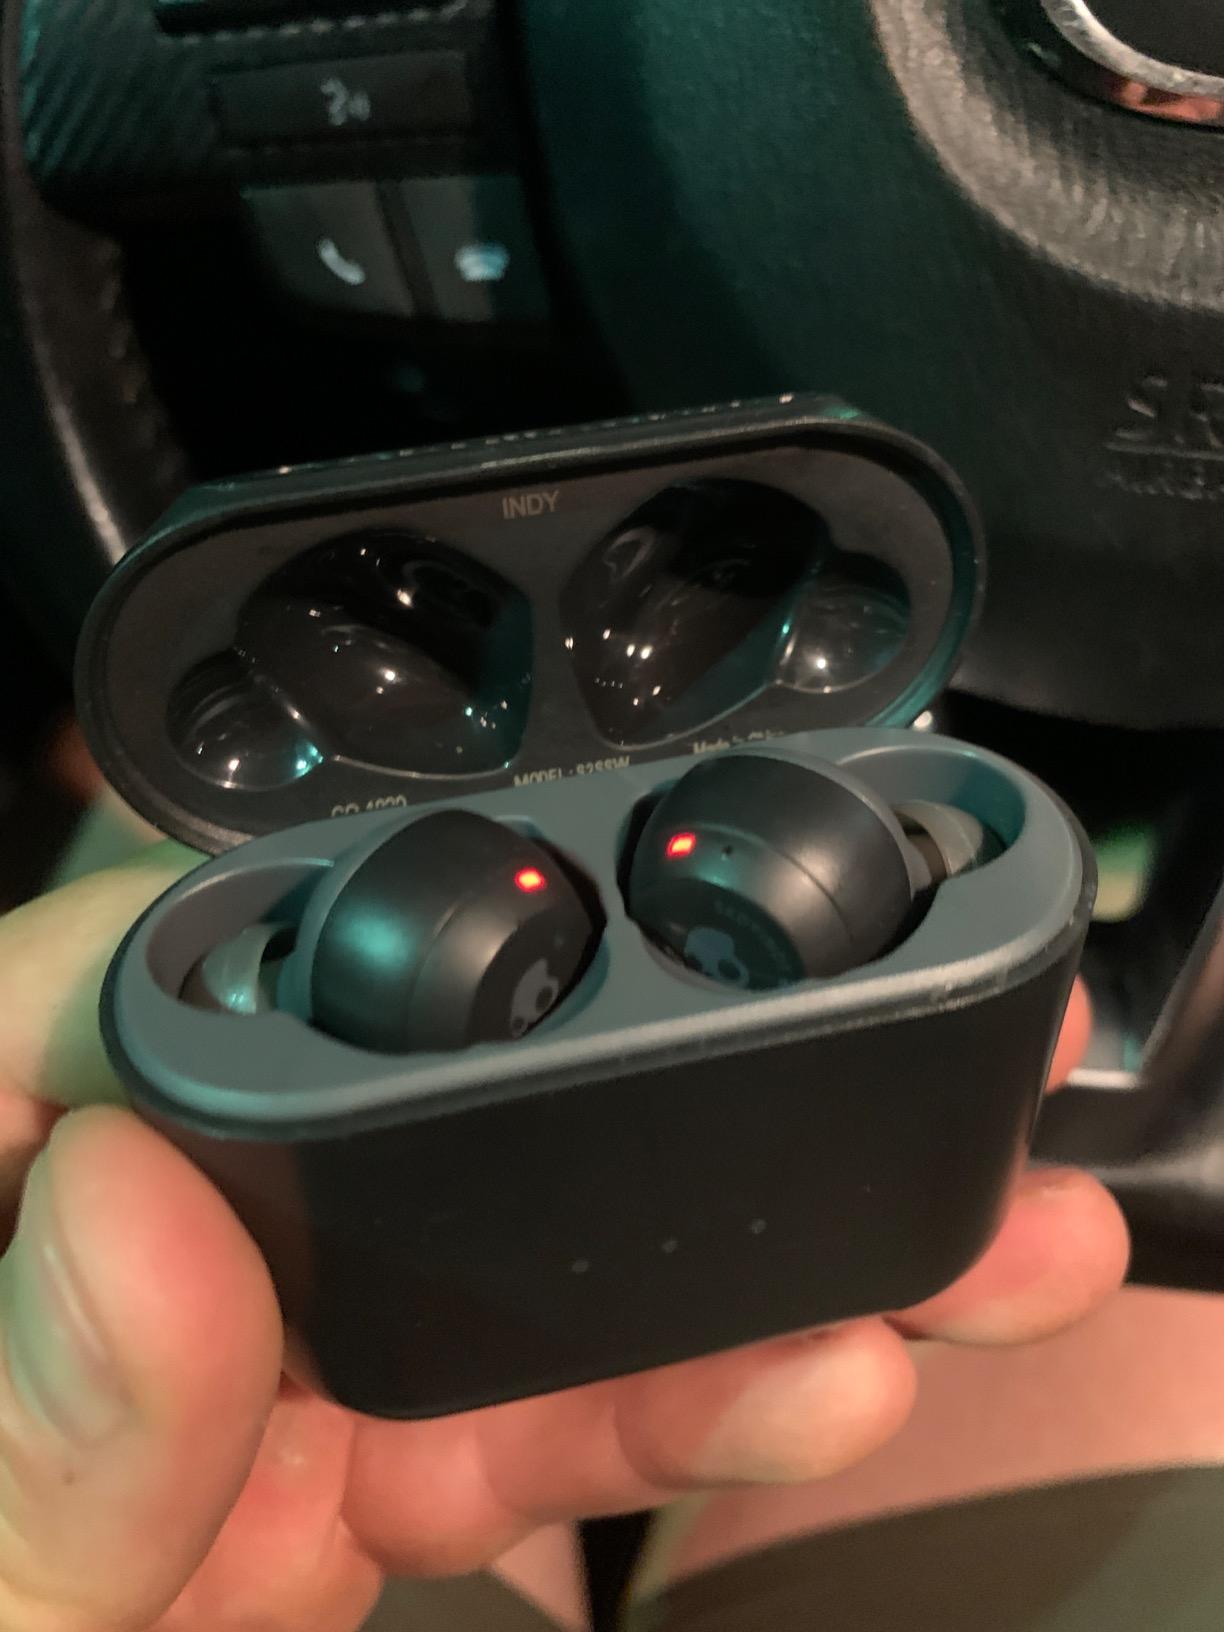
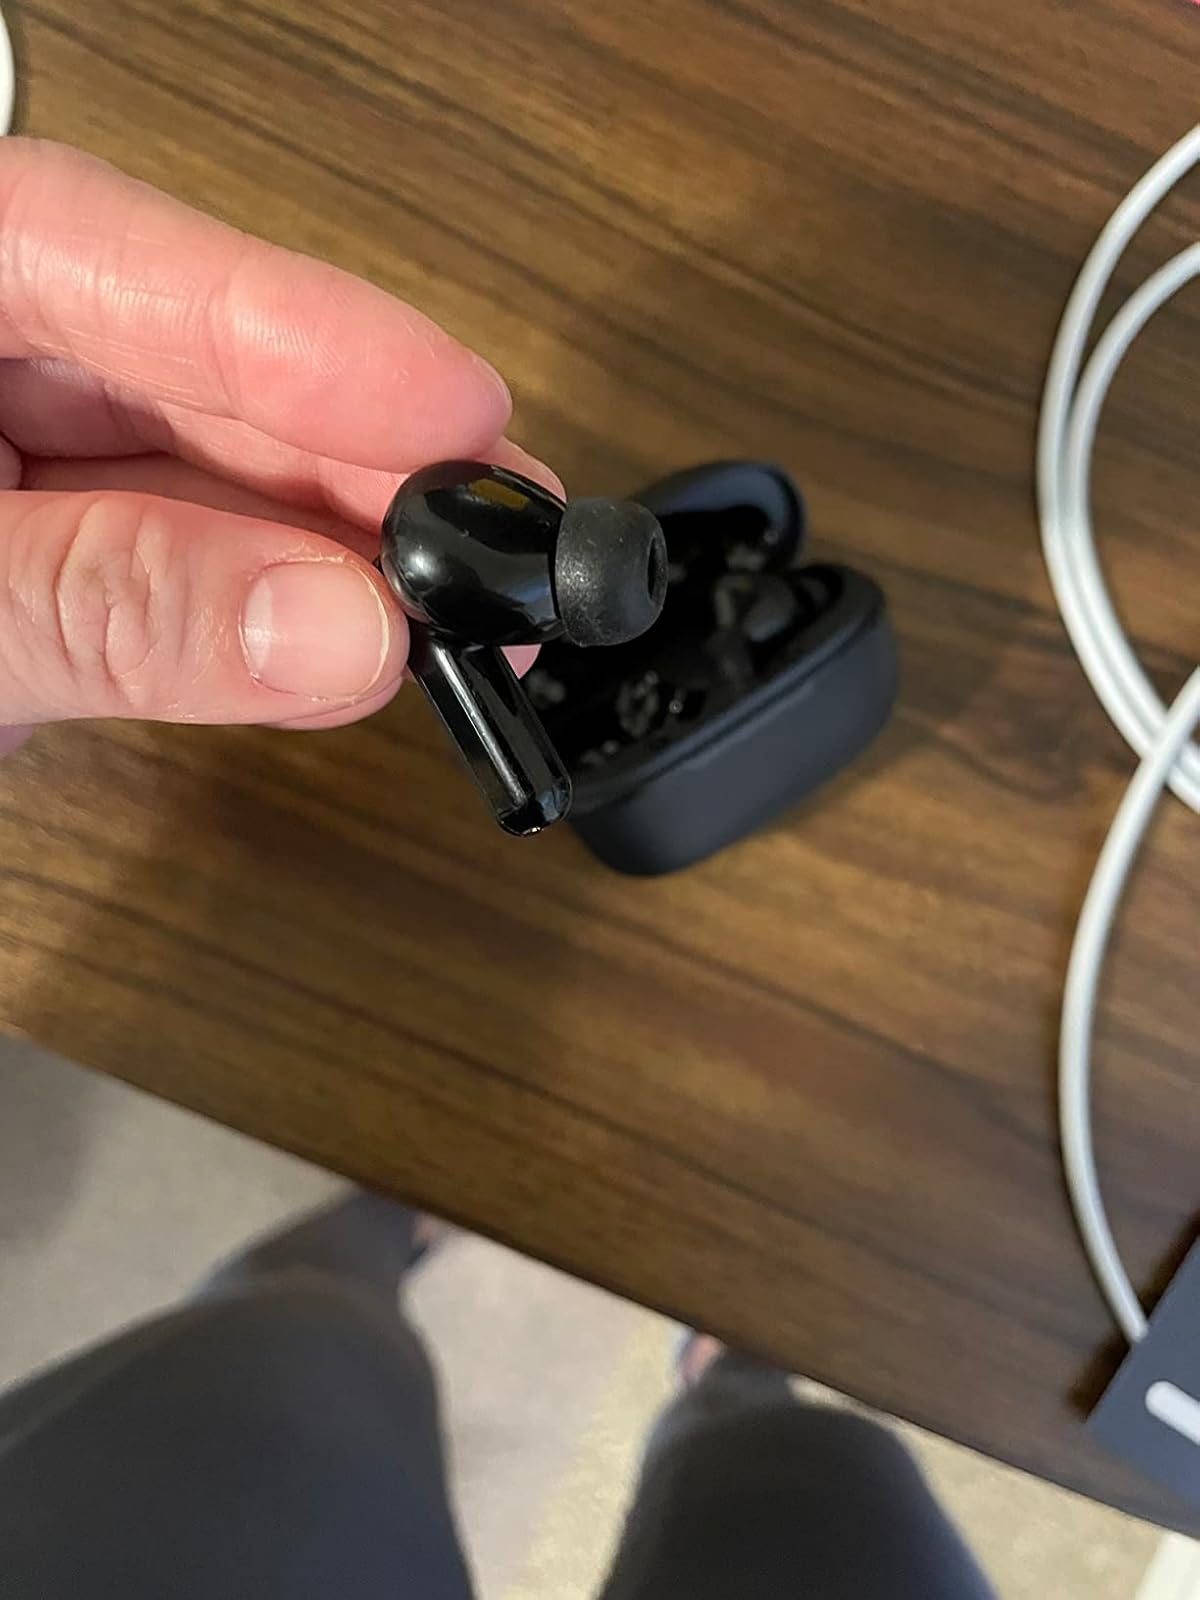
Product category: earbuds
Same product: no